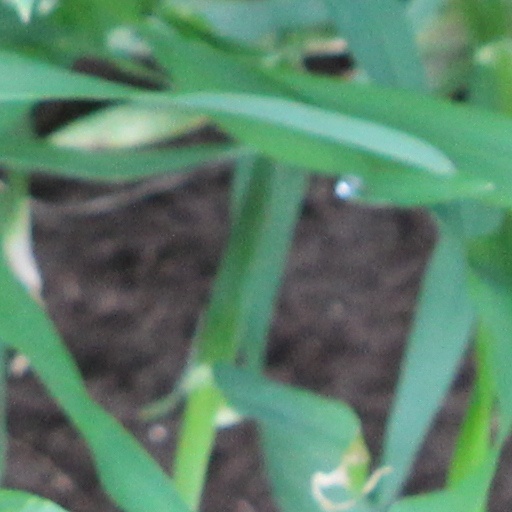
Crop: wheat